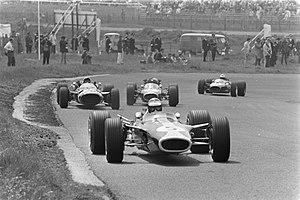
Joseph Siffert, couramment appelé Jo Siffert dans le milieu automobile et Seppi par ses compatriotes, est un pilote automobile suisse.
On désigne par zone de dégagement la surface libre qui longe la piste d'un circuit automobile, principalement à l'extérieur des courbes et des virages, permettant l'arrêt passif ou actif d'un véhicule. Ces zones, généralement bitumées ou remplies de graviers, permettent aux pilotes de gérer au mieux une sortie de piste, protègent les commissaires de course et les spectateurs, et peuvent éviter de graves dommages aux machines de course.